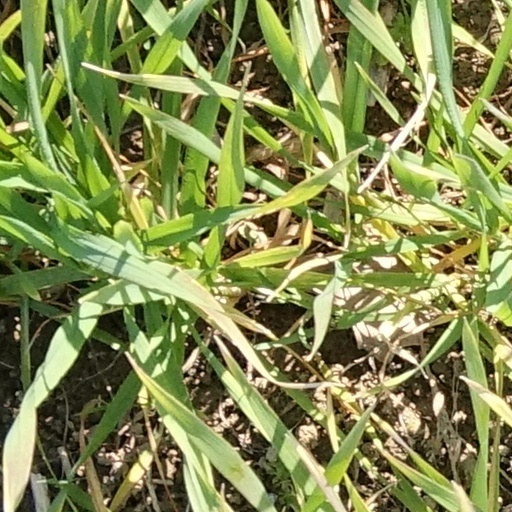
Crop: wheat